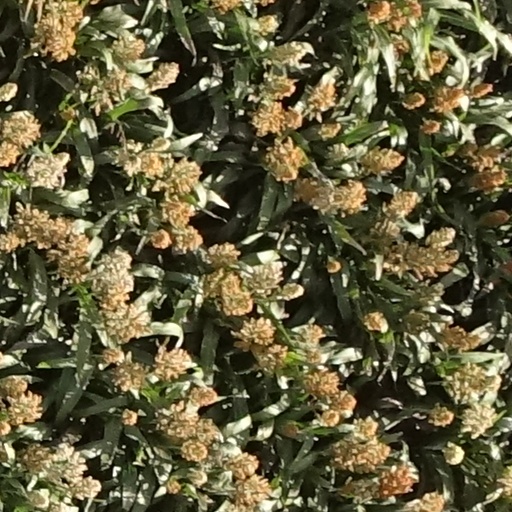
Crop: sorghum